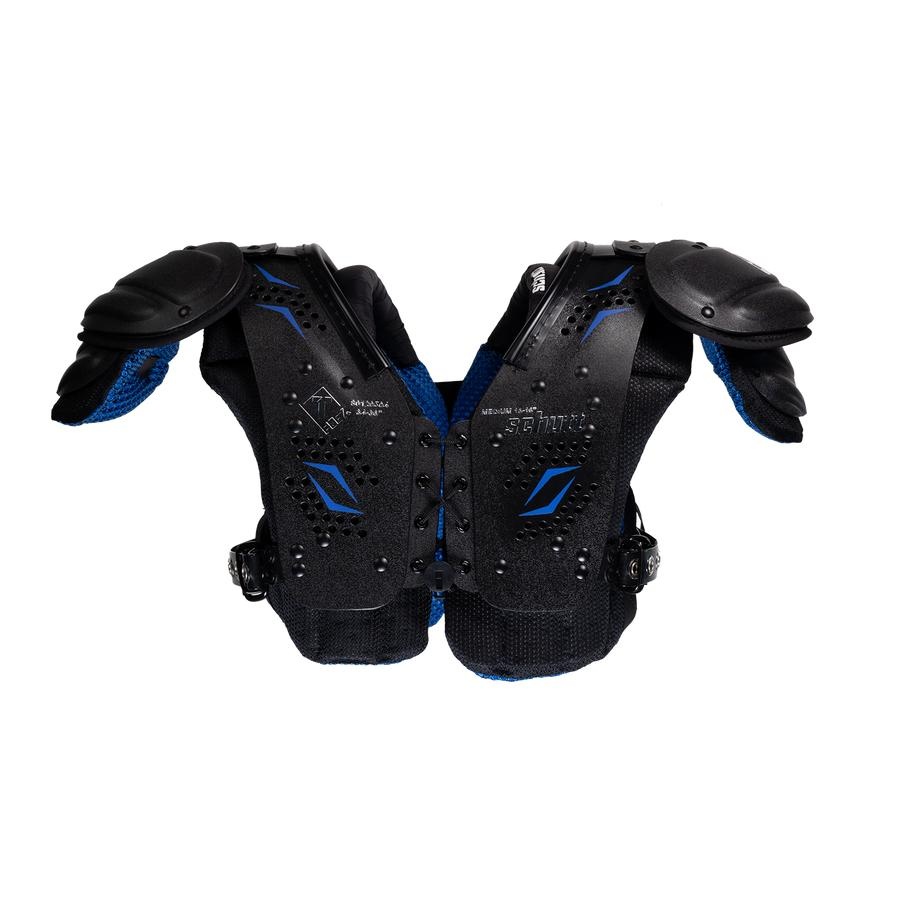
T-FLEX YOUTH SHOULDER PADS
Introducing the Schutt T-Flex Youth Shoulder Pads — engineered for teen and junior high athletes who demand protection without sacrificing mobility. This all-position, lightweight design brings varsity-level coverage to youth players, with a focus on comfort right out of the box. Key Features & Design Sleeker arch design to enhance range of motion. Increased chest width for larger players. Wider neck opening/relief allowing for better pre-snap head positioning and making line calls. Lightweight, all-purpose design with varsity-level protection for youth athletes. Equipped with a durable belt loop strap for a secure, snug fit. Designed for teen/junior high athletes and all positions on the field. Tailored for growing bodies, these pads strike a balance between mobility and protection, so players can focus on the play rather than the gear. Whether you're on offense or defense, the T-Flex Youth Shoulder Pads keep you comfortable, confident, and ready to execute.
Brand: SportsHeavenClub
Category: Sporting Goods > Athletics > American Football > American Football Protective Gear > American Football Shoulder Pads